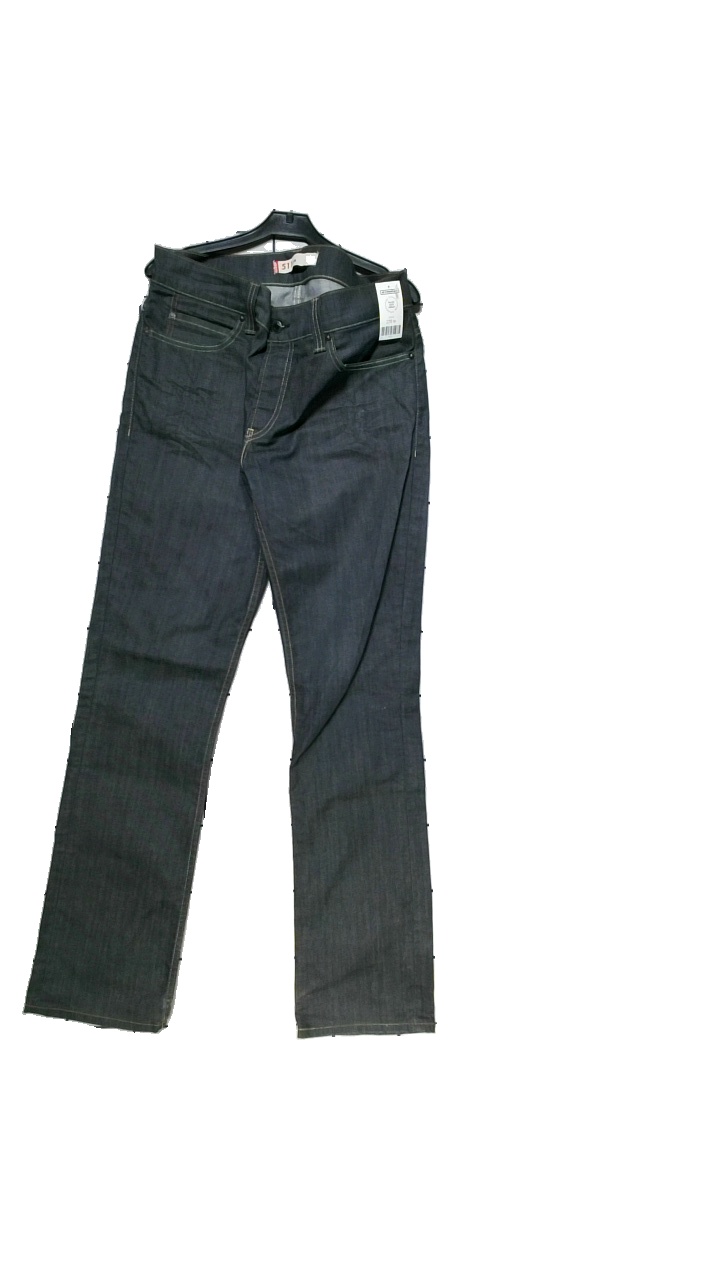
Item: Jeans (Unisex)
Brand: Levi's
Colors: Grey
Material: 98% cotton, 2% elastane
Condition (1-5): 5
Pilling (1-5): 5
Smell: Minor
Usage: Reuse
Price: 150-250